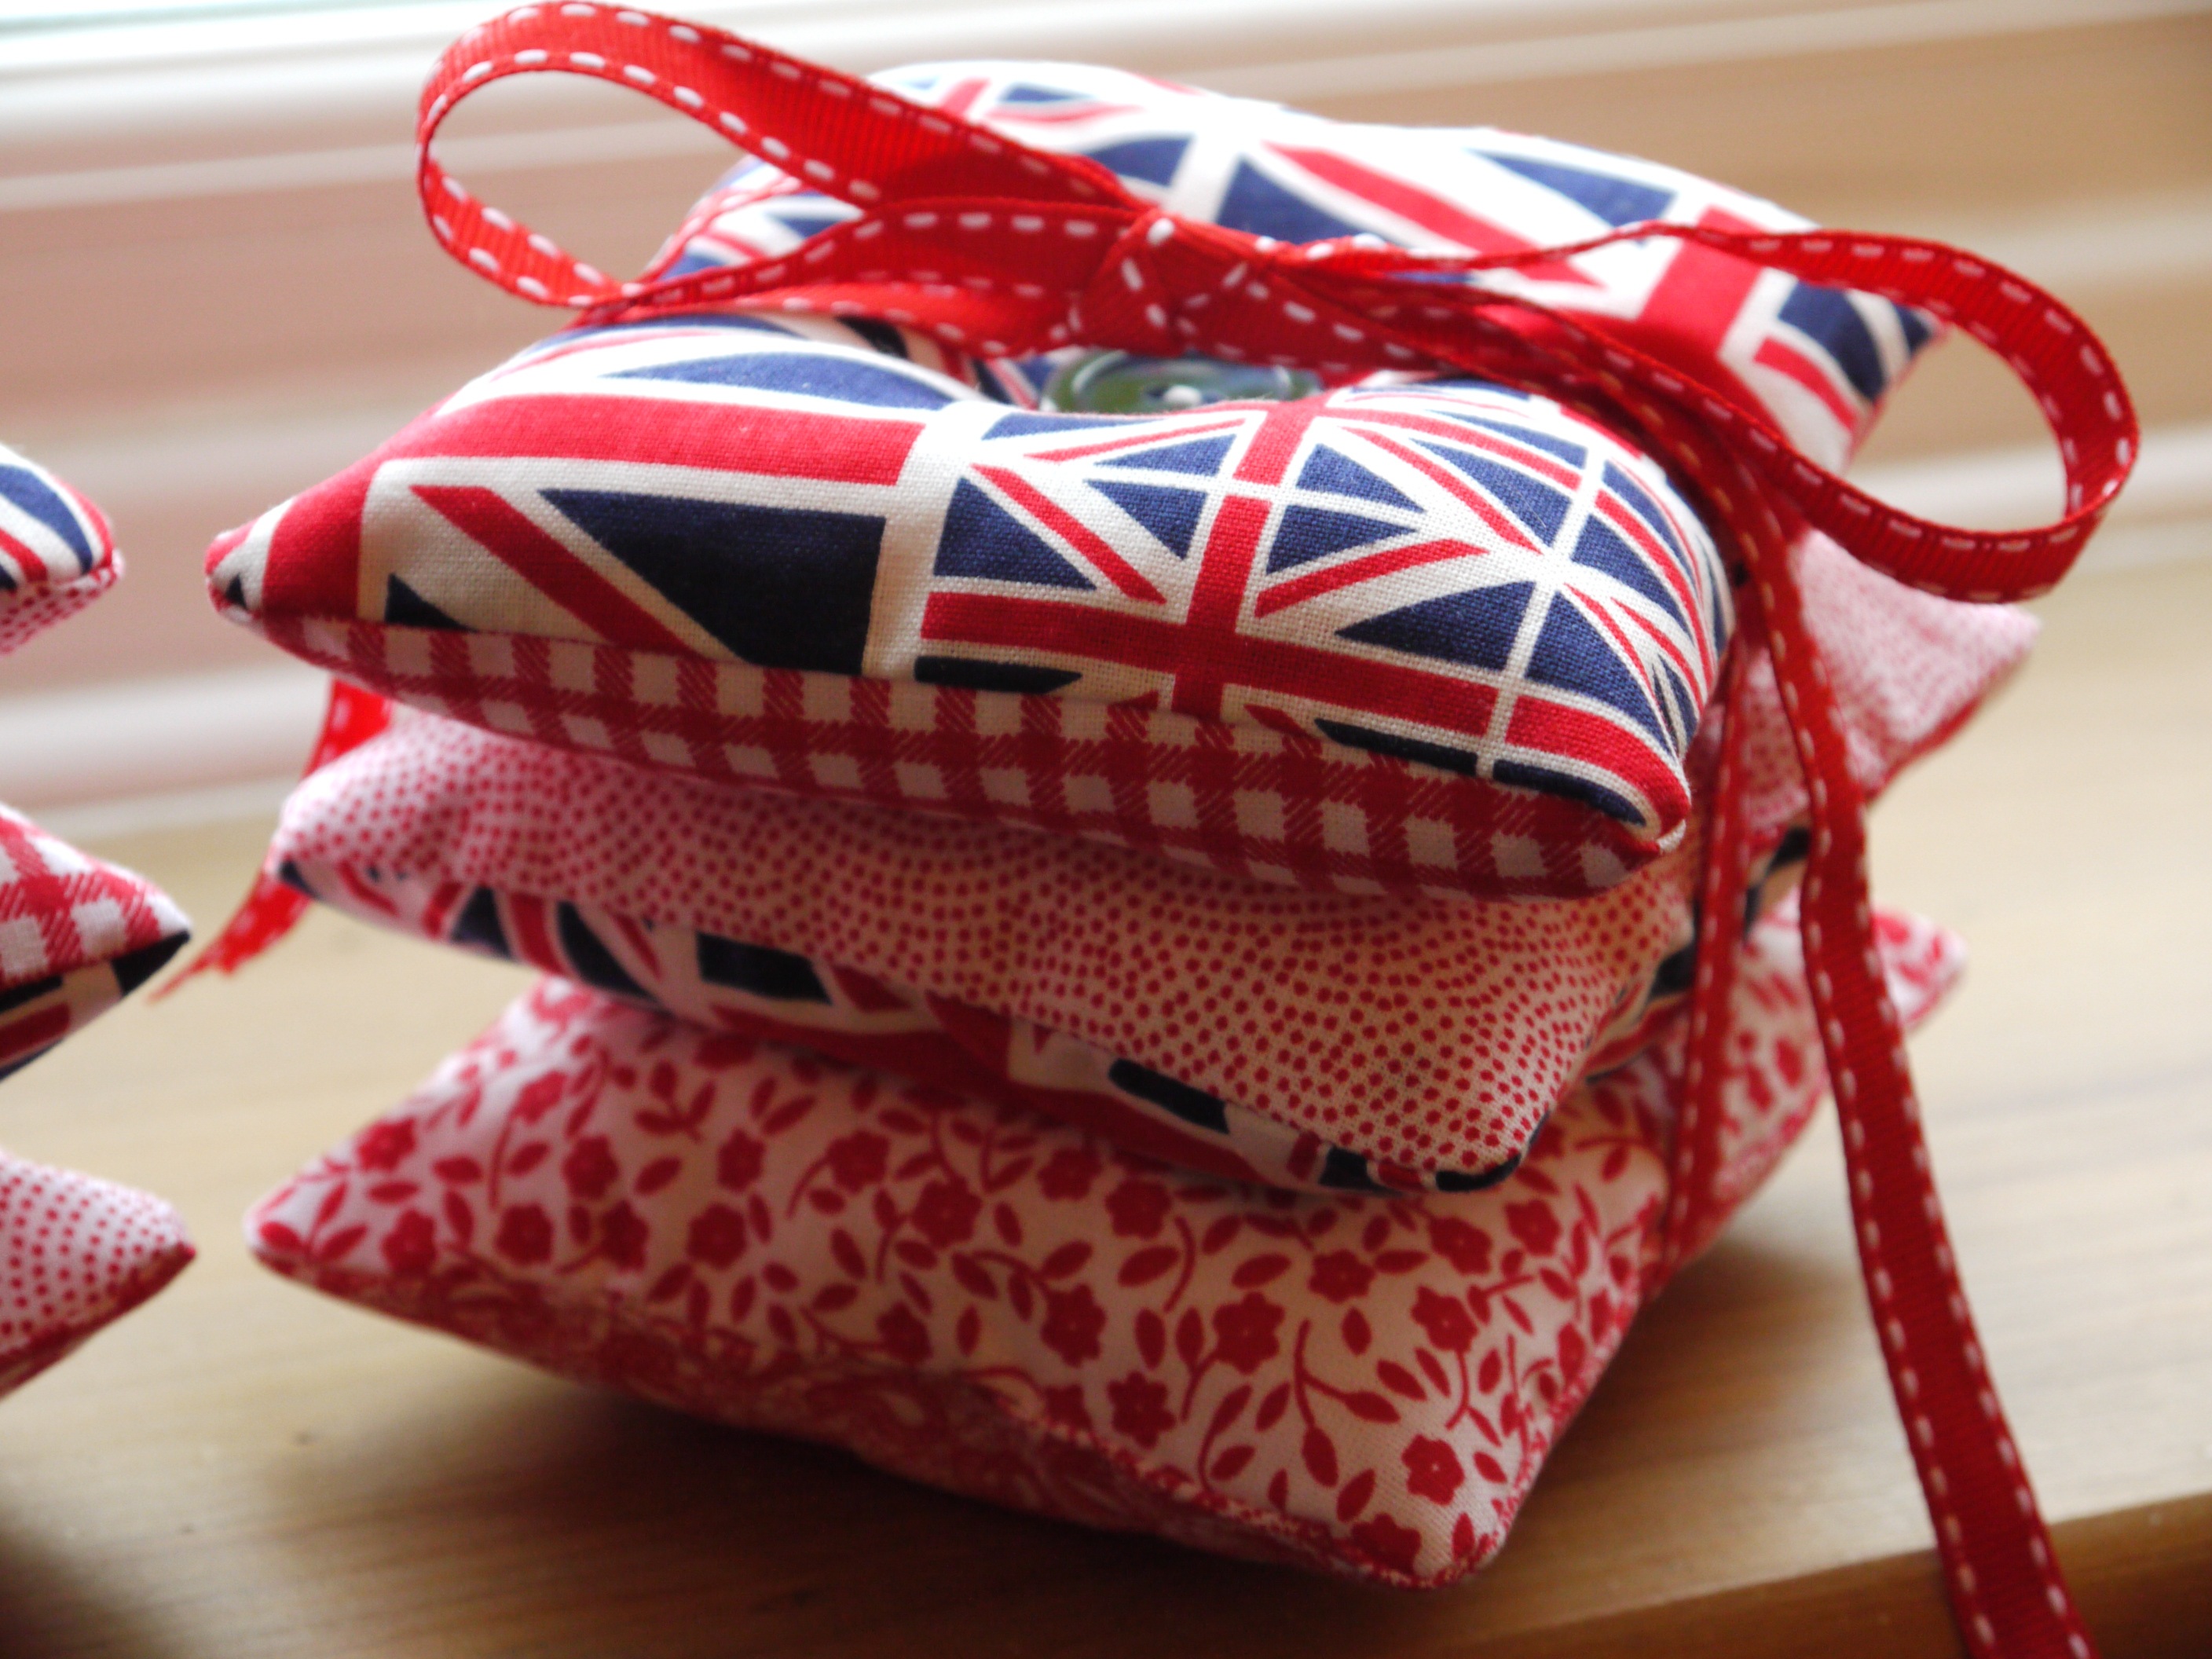
shoe, pattern, red, craft, pink, material, handbag, fabric, cushion, sewing, sew, product, textile, art, design, footwear, handmade, handicraft, hobby, pincushion, great britain, needlework, coin purse